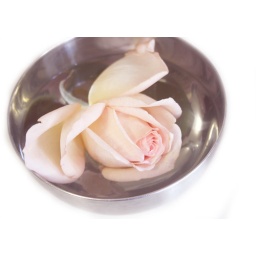
rose in a bowl